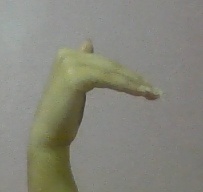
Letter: khaa